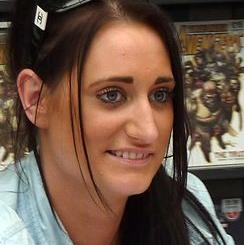
Age: 20